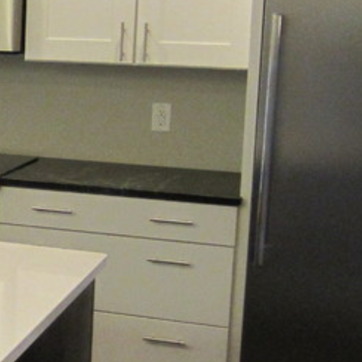
Material: polishedstone